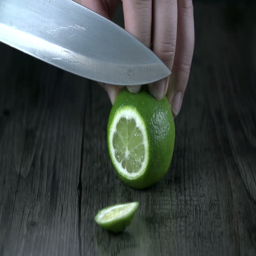
cutting up a lime with kitchen knife on wooden - like tablecloth